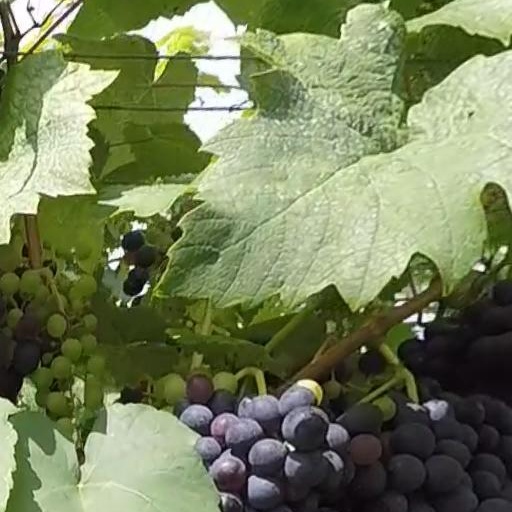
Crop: grape